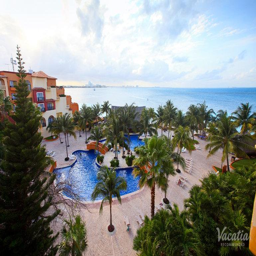
the best seat in the house